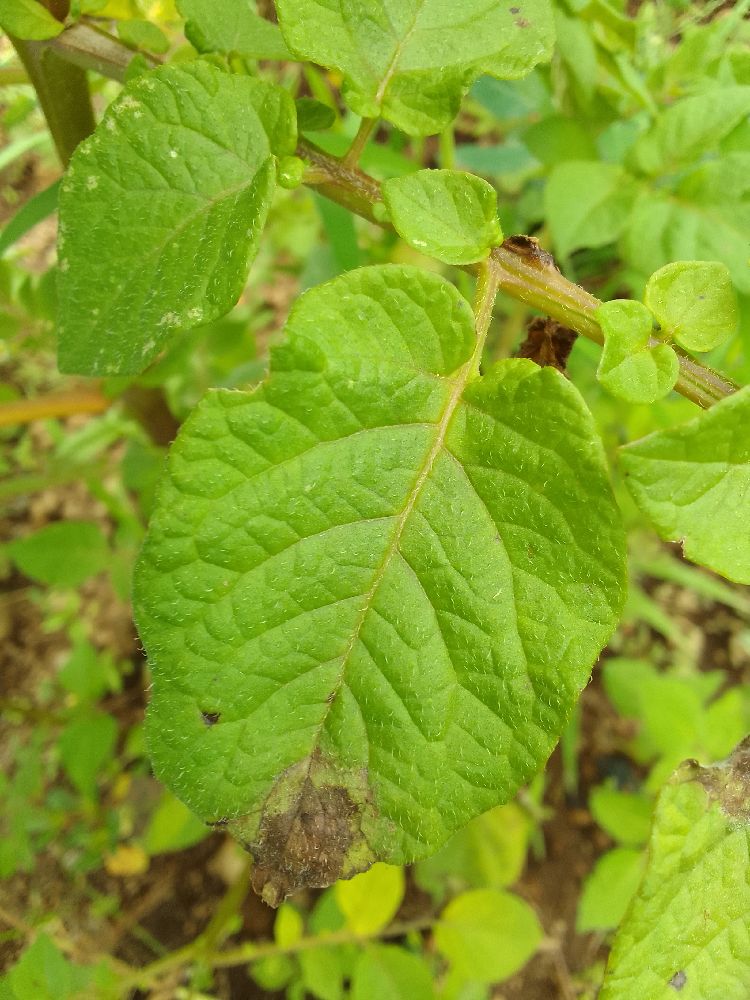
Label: Late blight